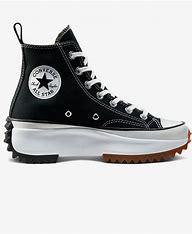
Brand: Converse
Model: Run Star Hike